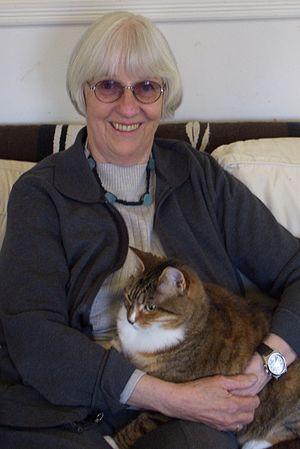
Marijane Meaker, née le 27 mai 1927 à Auburn, est une romancière américaine.